Backing vocalist

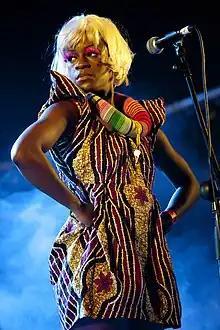
One of the Wives, the backing vocalists for English singer Ebony Bones

A backing vocalist is a singer who provides vocal harmony with the lead vocalist or other backing vocalists. A backing vocalist may also sing alone as a lead-in to the main vocalist's entry or to sing a counter-melody. Backing vocalists are used in a broad range of popular music, traditional music, and world music styles.